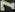
Number: 7